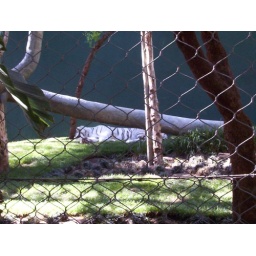
White tiger sleeping in the Secret Garden.